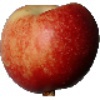
Label: Nectarine 1